Eos (protein)

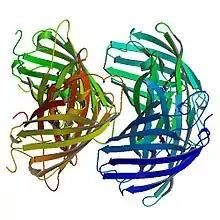
A representation of photofluorescent EosFP in its red form (~581) obtained from the Protein Data Bank (PDB) through X-ray diffraction.

The red chromophore, which is generated by cleavage of the peptide backbone, has an absorption maxima at 571 nm and an emission maxima at 581 nm, in its anionic form. The break in the peptide backbone that leads to this chromophore is between His-62 Nα and Cα. The observed red fluorescence occurs due to an extension of the chromophore's π-conjugation where the His-62 imidazole ring connects to the imidazolinone. The hydrogen bond patterns of the red and green chromophores are almost identical.